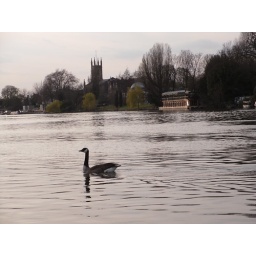
The river Thames in the golden hour